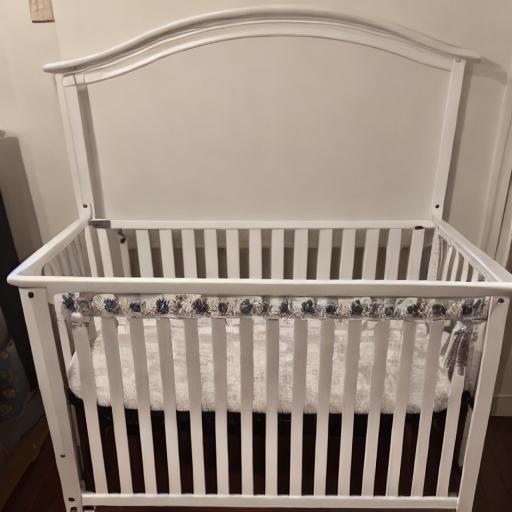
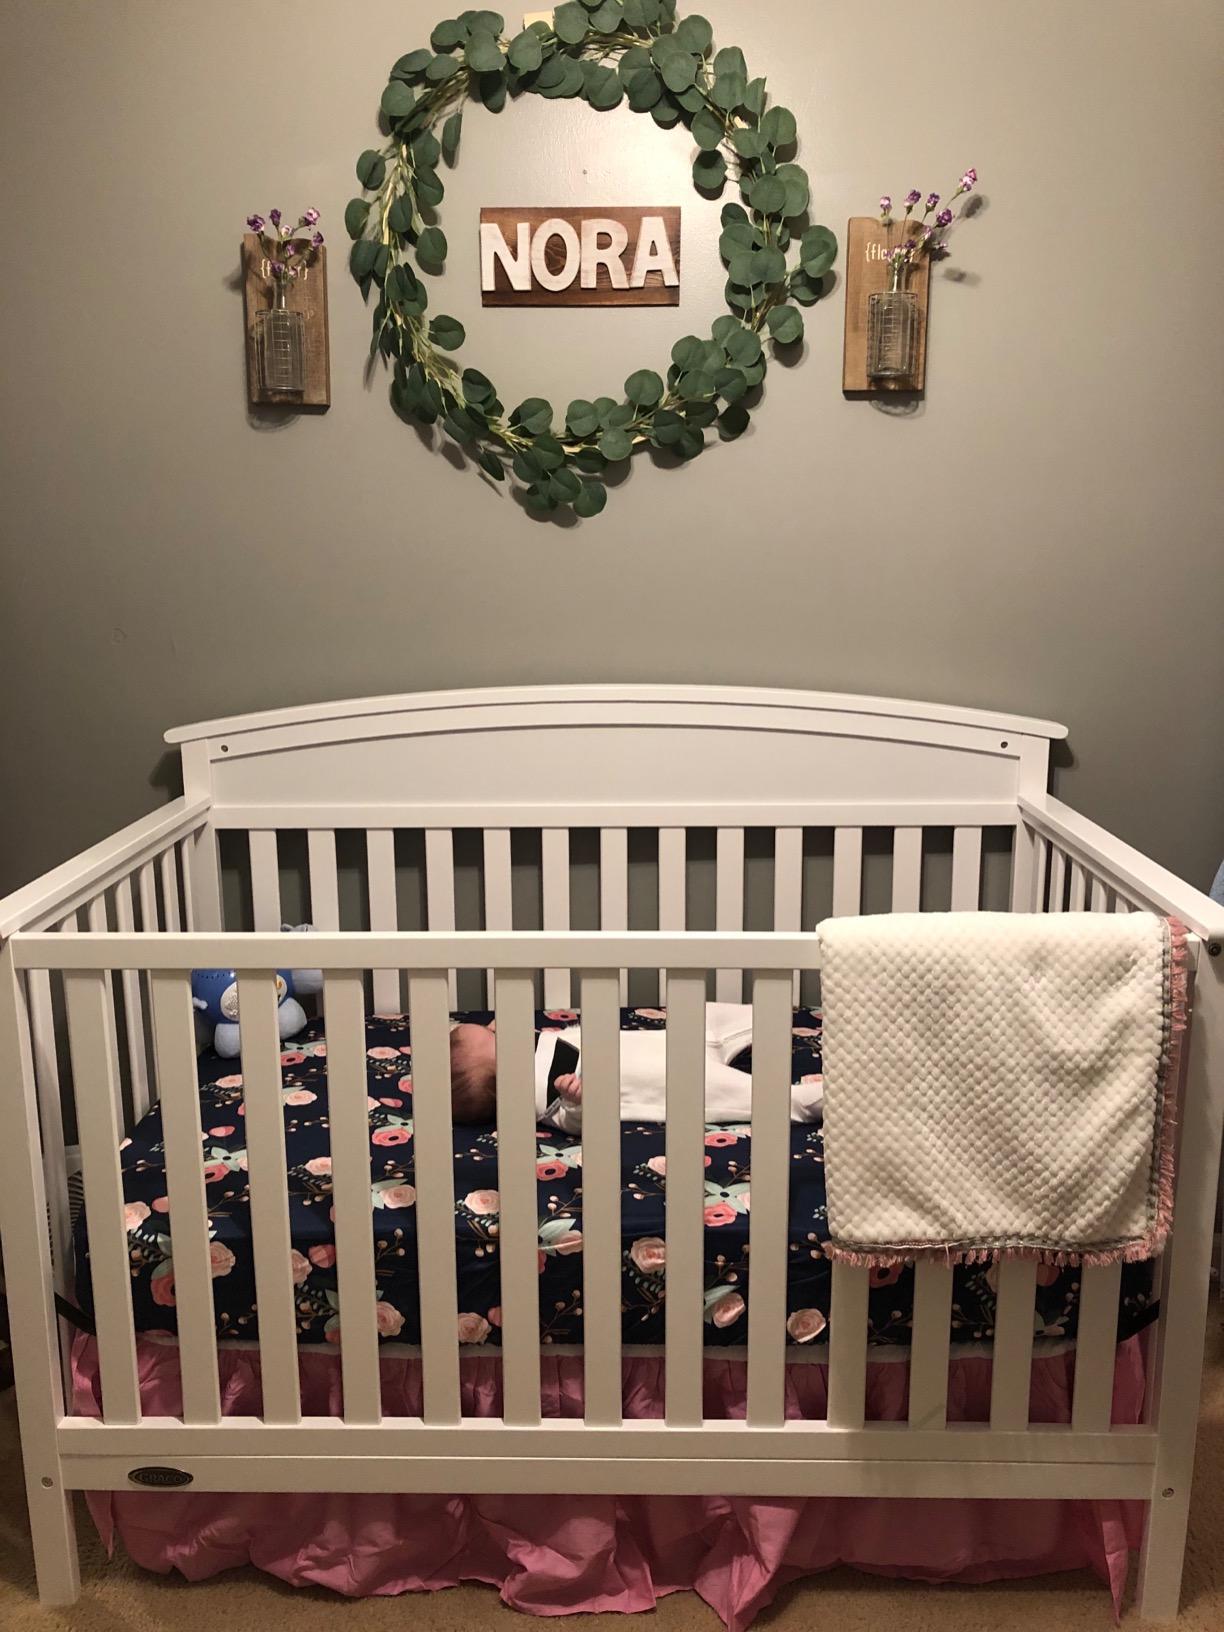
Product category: products_crib
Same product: no